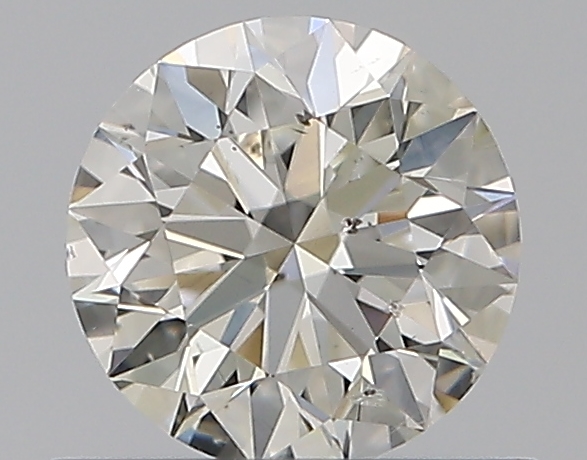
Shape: round
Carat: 0.5
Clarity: SI2
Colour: H
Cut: EX
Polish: EX
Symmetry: EX
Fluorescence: M
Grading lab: GIA
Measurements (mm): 5.04 x 5.07 x 3.15